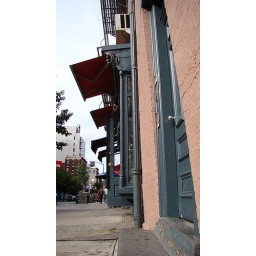
walking along West Broadway, the sun came out, I liked the colors of the door! A walk around the big apple